MD Anderson Cancer Center

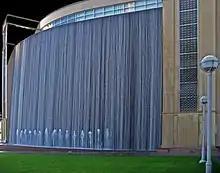
Water wall at MD Anderson Cancer Center

The MD Anderson campus is divided into the North Campus, Mid Campus and South Campus. The North Campus includes: The Main Building, which comprises Alkek Hospital, Bates-Freeman Building, Clark Clinic, Gimbel Building, Jones Research Building, LeMaistre Clinic, Love Clinic and Lutheran Hospital Pavilion. Other facilities on this campus are the Dan L. Duncan Building, Clinical Research Building, Faculty Center, Mays Clinic, Mitchell Basic Sciences Research Building, Pickens Academic Tower, Radiology Outpatient Center and Rotary House International. The T. Boone Pickens Academic Tower, a 21-story, building, which opened in 2008, is named after T. Boone Pickens, who donated to the cancer center. It houses classrooms, conference facilities, and executive and faculty offices.